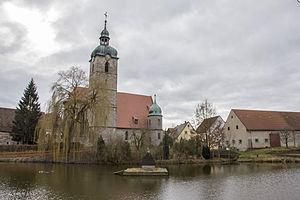
Markt Erlbach est une commune de Bavière, située dans l'arrondissement de Neustadt an der Aisch-Bad Windsheim, dans le district de Moyenne-Franconie.